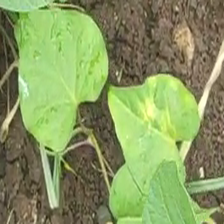
Weed species: Obscure_morning _glory(Ipomoea obscura)